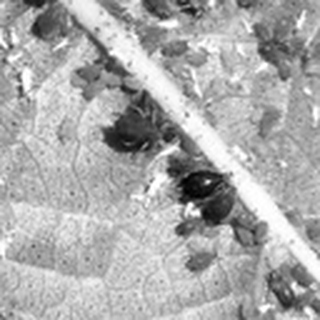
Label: cotton_aphids